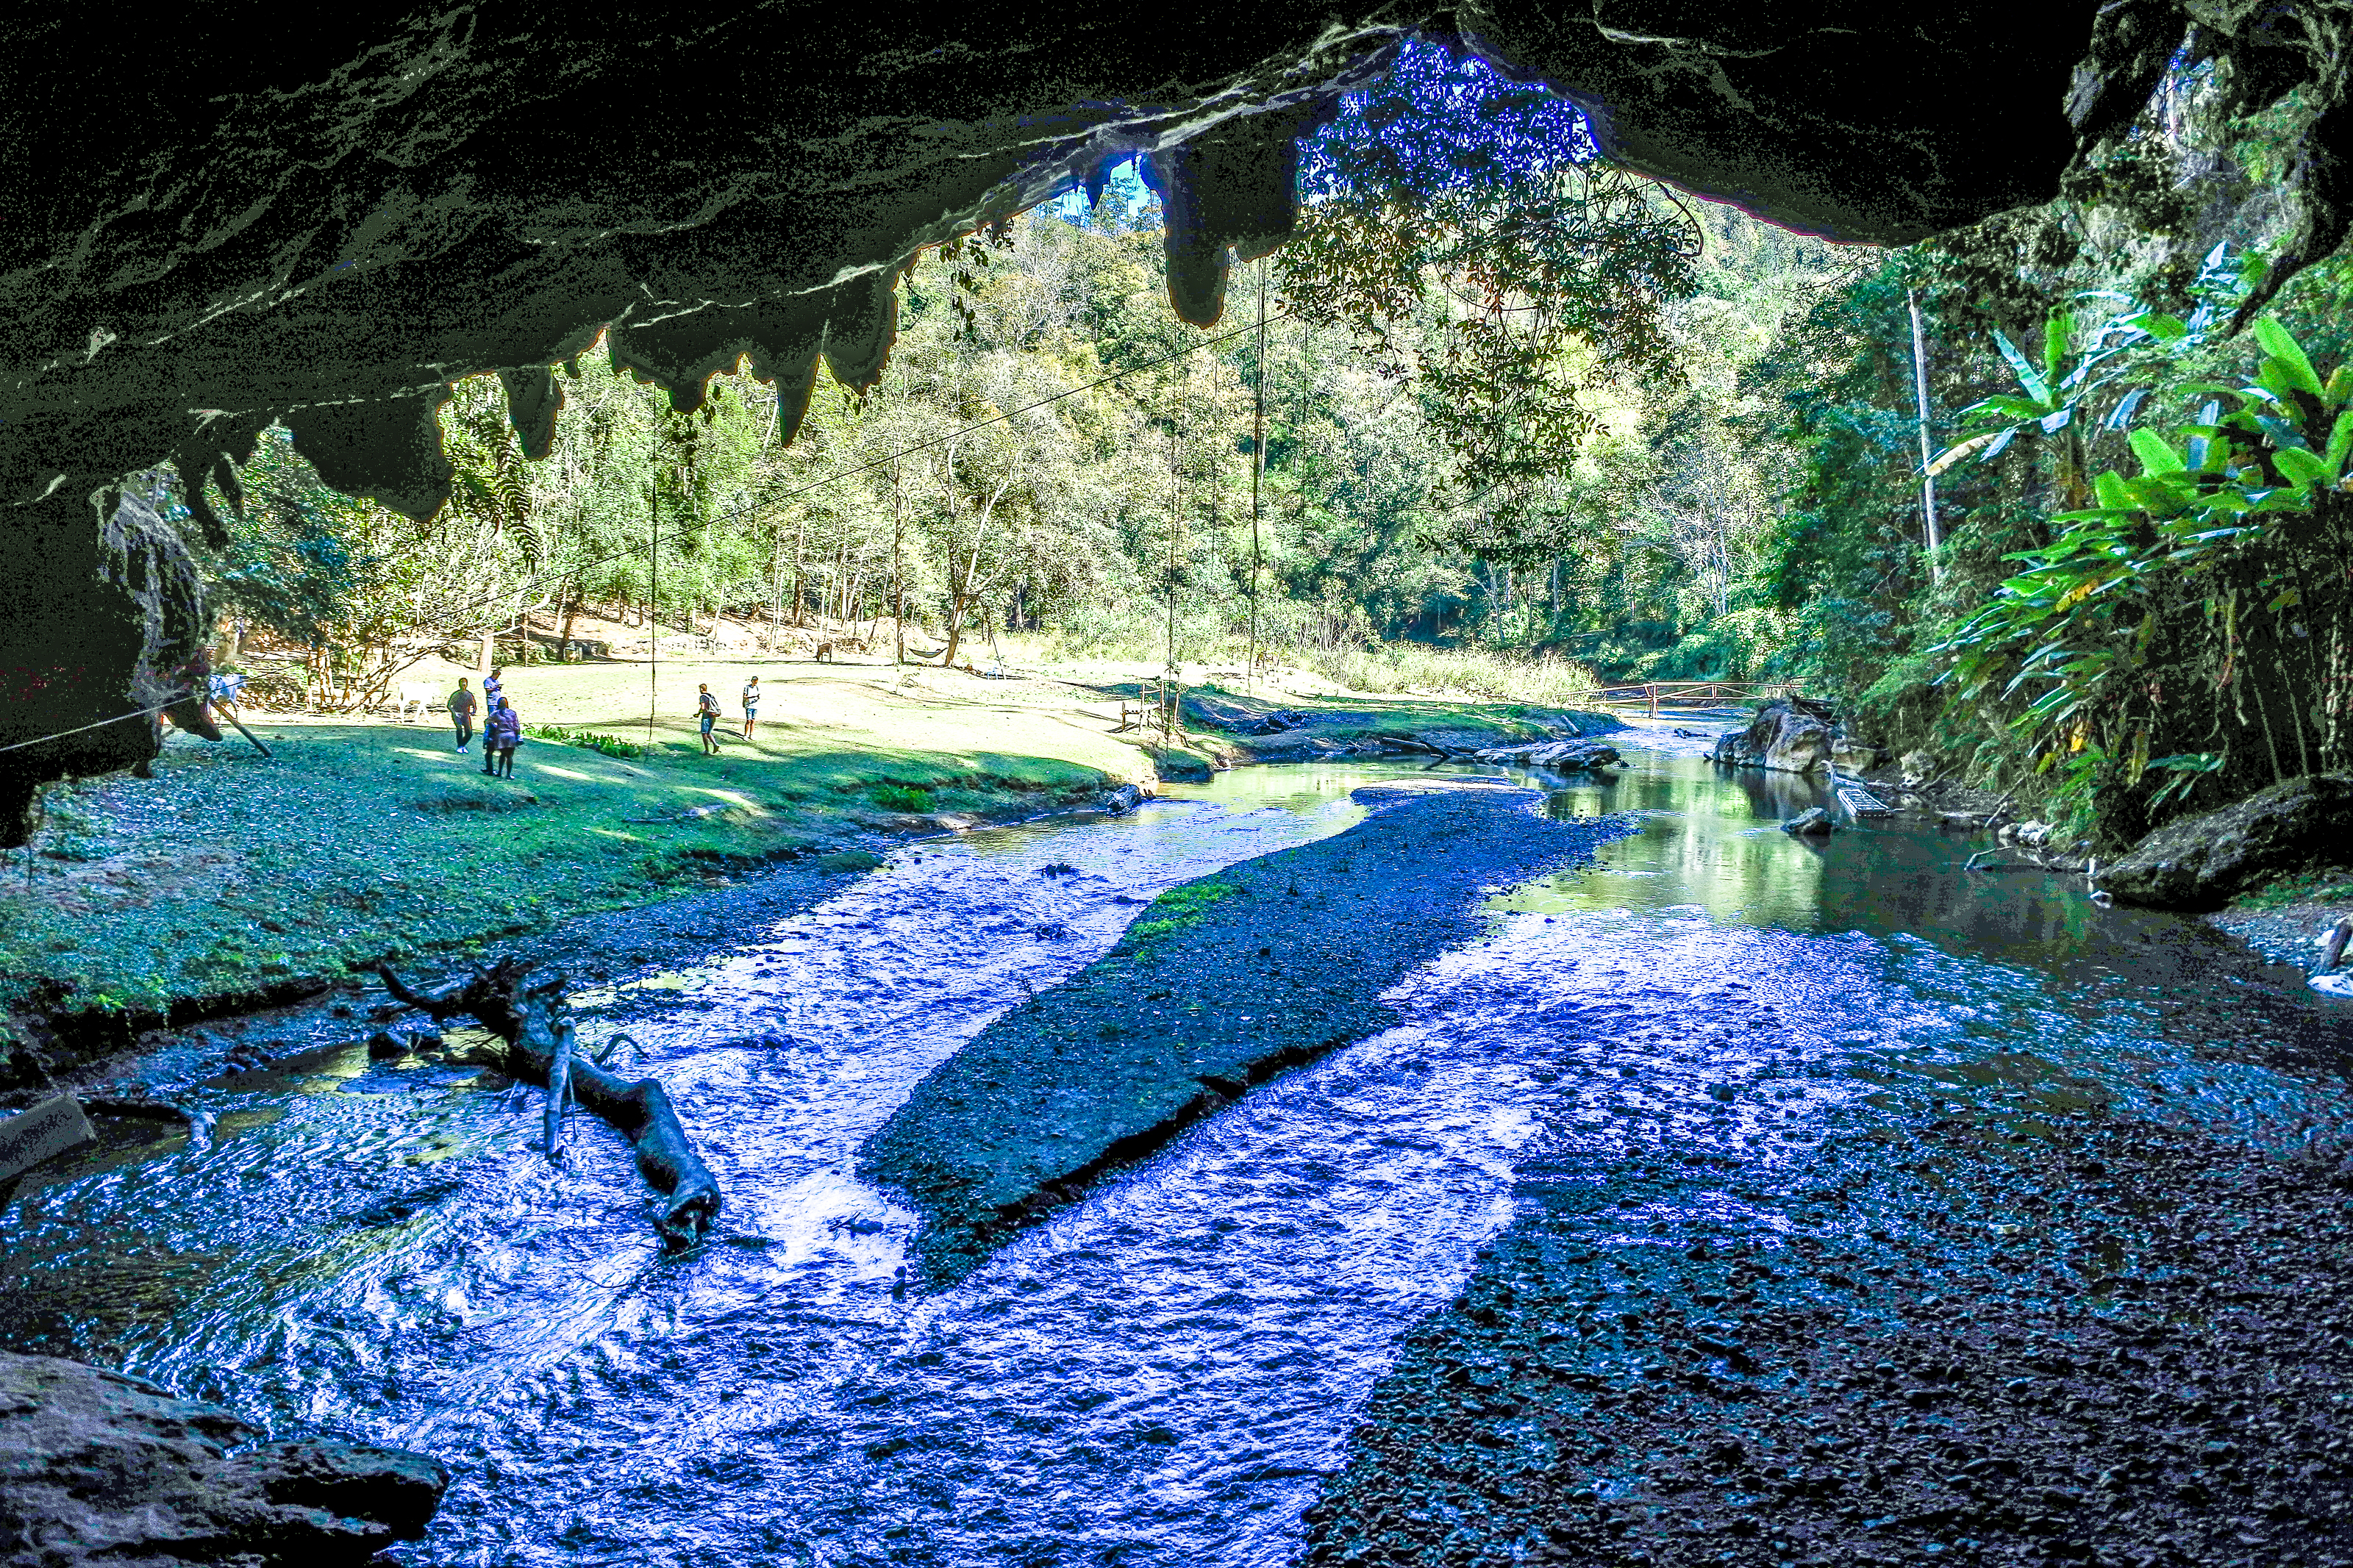
lod, tourism, geology, inside, scenic, sun, interior, lot, rock, amazing, beautiful, mountain, limestone, tham, walking, thailand, dark, pai, cave, famous, green, natural, nature, asia, stalagmite, people, water, lifestyle, stone, adventure, mae hong son, outdoor, attraction, light, underground, background, person, stalactite, backpack, fish, sunset, silhouette, river, travel, landscape, natural landscape, water resources, formation, watercourse, blue, nature reserve, reflection, tree, stream, sea cave, architecture, fluvial landforms of streams, lake, grass, state park, pond, erosion, national park, coastal and oceanic landforms, spring, underground lake, arch, forest